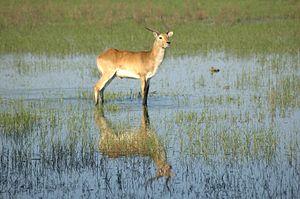
Le Cobe de Lechwe est une espèce d'antilopes des zones humides d'Afrique australe.